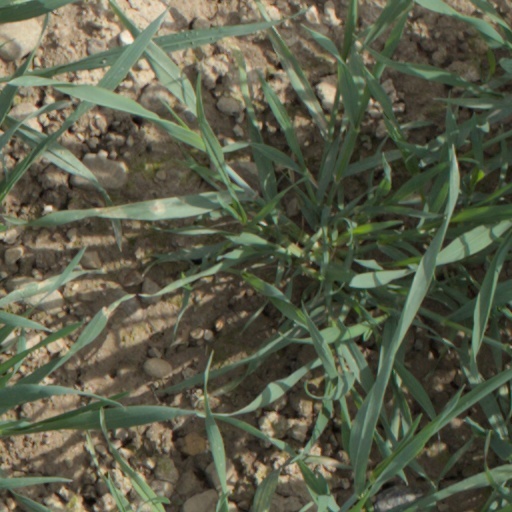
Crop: wheat